Thanos Mikroutsikos

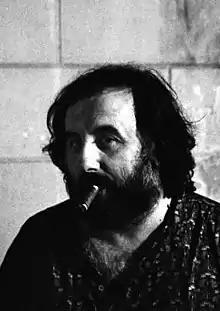
Mikroutsikos in Athens, 1991

Athanasios "Thanos" Mikroutsikos (13 April 1947 – 28 December 2019) was a Greek composer and politician. He is considered one of the most important composers of the recent Greek musical scene.